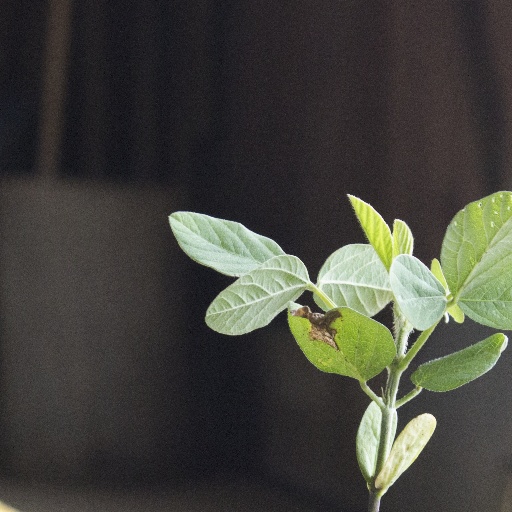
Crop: soybean